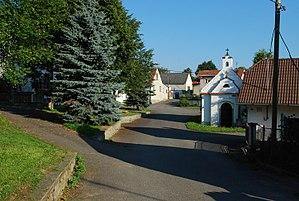
Lažánky est une commune du district de Strakonice, dans la région de Bohême-du-Sud, en République tchèque. Sa population s'élevait à 107 habitants en 2017.